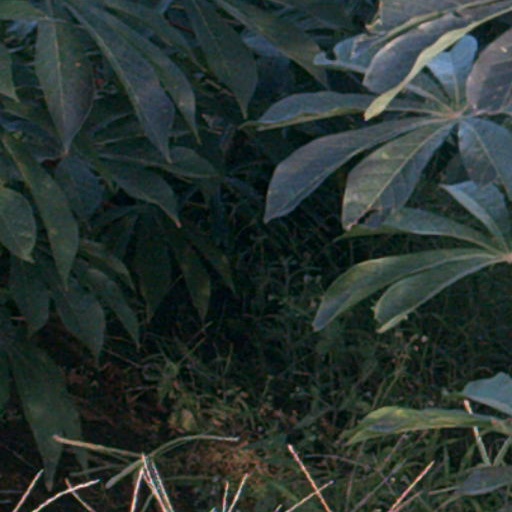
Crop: cassava